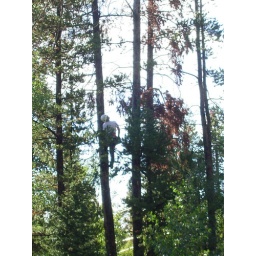
Cutting pine beetle trees in Summit County,Colorado